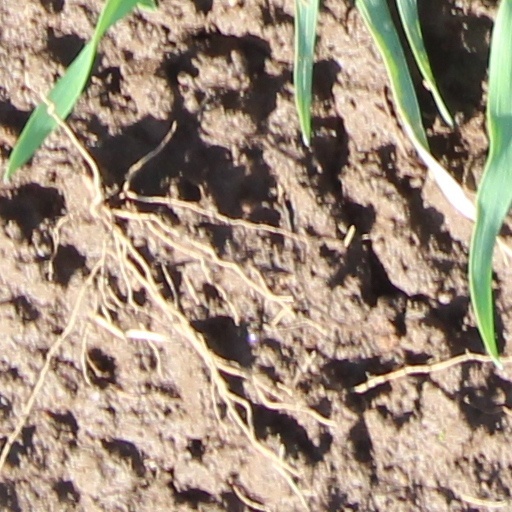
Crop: wheat